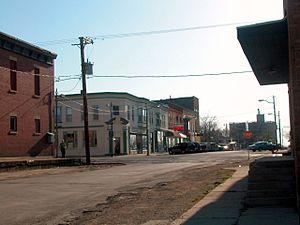
Earlville est une petite ville du comté de LaSalle, dans l'Illinois, aux États-Unis. Elle est incorporée le 19 mai 1902. Lors du recensement de 2010, la ville comptait une population de 1 701 habitants.